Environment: real
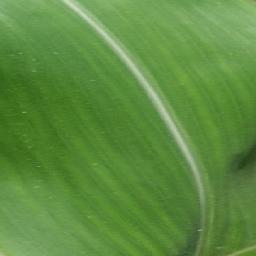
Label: healthy